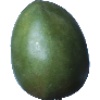
Label: Mango 1